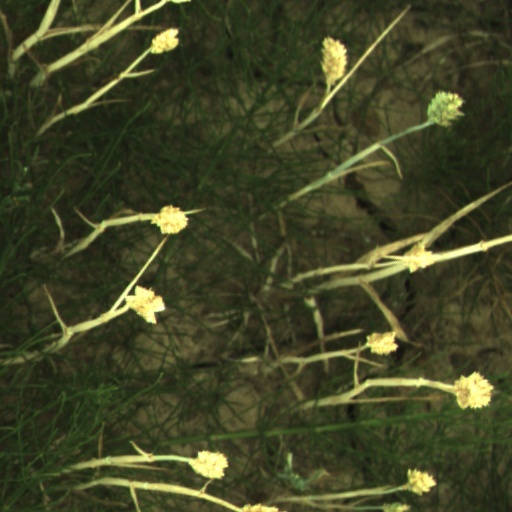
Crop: wheat